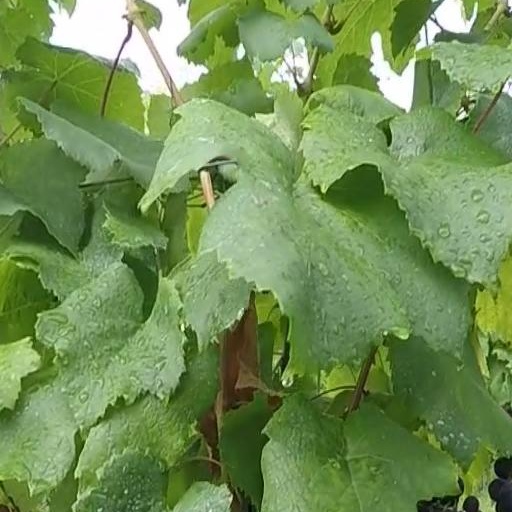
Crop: grape